2013 IIHF World U18 Championship Division I

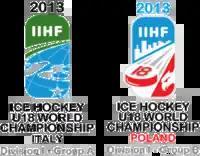

The 2013 IIHF U18 World Championship Division I was two international under-18 ice hockey tournaments organised by the International Ice Hockey Federation. The Division I A and Division I B tournaments represent the second and the third tier of the IIHF World U18 Championships.